Mehmed II

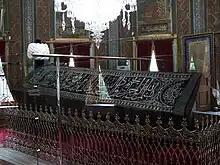
The tomb of Mehmed II (d. 1481) in Fatih, Istanbul

Aside from his efforts to expand Ottoman dominion throughout the Eastern Mediterranean, Mehmed II also cultivated a large collection of Western art and literature, many of which were produced by Renaissance artists. From a young age, Mehmed had shown interest in Renaissance art and Classical literature and histories, with his school books having caricaturistic illustrations of ancient coins and portraiture sketched in distinctly European styles. Furthermore, he reportedly had two tutors, one trained in Greek and another in Latin, who read him Classical histories, including those of Laertius, Livy, and Herodotus, in the days leading up to the fall of Constantinople.